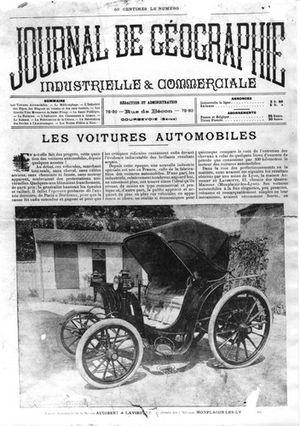
Le Journal de géographie, décembre 1896
Maurice Audibert, né le 8 septembre 1867 dans le quartier des Brotteaux à Lyon et mort le 21 juillet 1931 à Villeurbanne, est un industriel français à l'origine d'une usine de fabrication de voitures.
La géographie est une science centrée sur le présent, ayant pour objet la description de la Terre et en particulier l'étude des phénomènes physiques, biologiques et humains qui se produisent sur le globe terrestre, à un certain niveau d'abstraction relative qui s'y prête, pluridisciplinarité comprise voire transdisciplinarité en un certain sens. Le portail de l'information géographique du gouvernement du Québec définit la géographie comme « une science de la connaissance de l’aspect actuel, naturel et humain de la surface terrestre. Elle permet de comprendre l’organisation spatiale de phénomènes qui se manifestent dans notre environnement et façonnent notre monde ».
Émile Lavirotte, né le 30 septembre 1870 dans le quartier des Brotteaux à Lyon, où il est mort le 27 décembre 1944, est un industriel français.